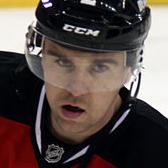
Age: 35